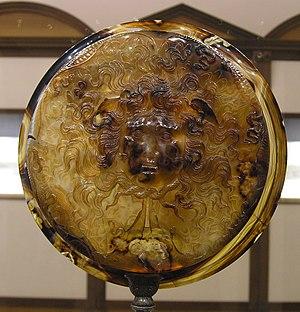
Méduse est le titre donné à deux peintures à l'huile sur toile de lin du peintre lombard Caravage, l'une exécutée vers 1597, puis en 1597 ou 1598 pour la seconde version. Ces œuvres sont montées sur des boucliers de parade en bois de peuplier.
La tasse Farnèse est un camée de la fin du IIᵉ ou du Iᵉʳ siècle av. J.-C., réalisé à Alexandrie pour la cour des Ptolémées. Elle est taillée dans un bloc de sardonyx à quatre couches et mesure environ 8 cm de hauteur pour 20 cm de diamètre.